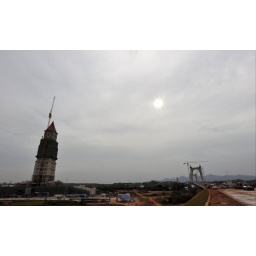
Biggest mechanical clock tower in China